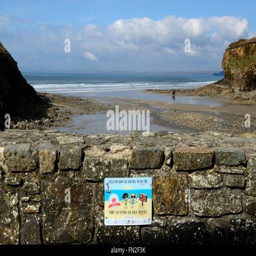
bilingual thanks for keeping our beach smoke free sign on a wall above national park